The Amazing Race 1

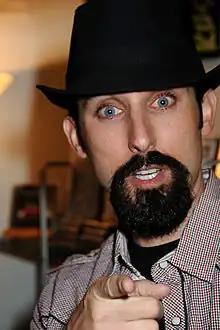
Paul Alessi

On September 13, 2000, CBS announced that it was set to produce a new reality show, which would feature eight teams of two traveling to eleven international locations to win US$1 million. By December 2000, the show was under the working title of "CBS Summer Global Adventure Series". Location scouting for the racecourse took place in January 2001. Filming for the first season began in March 2001 by which time the show had been renamed to "The Amazing Race". The first season of "The Amazing Race" traveled in 39 days, spanning four continents and nine countries. The season was hit with multiple filming delays, including an airport strike in Rome and a sandstorm in Tunisia, the latter of which forced teams to begin the sixth leg in Gabès rather than the original Saharan desert Pit Stop. Filming concluded on April 8, 2001, at Flushing Meadows Park. The top of the World Trade Center was considered as the finish location for the season but was changed to Flushing Meadows Park after production was unable to secure needed permits.